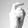
ASL letter: X